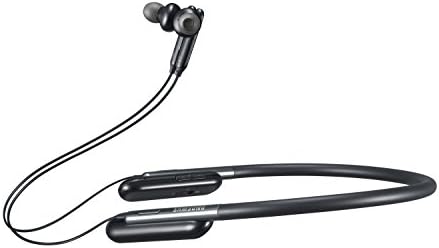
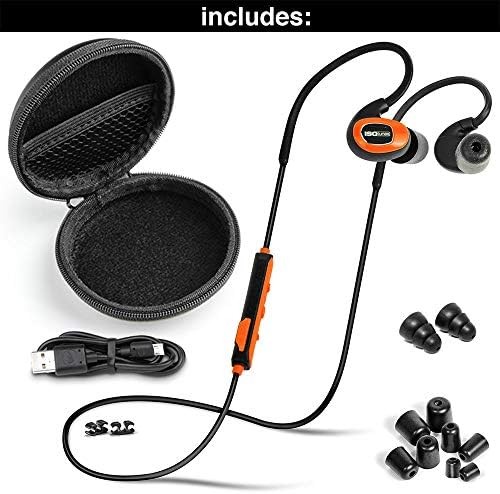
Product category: headphones
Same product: no